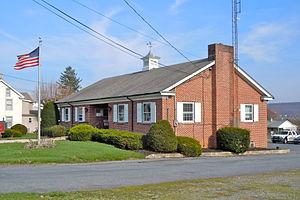
Caernarvon Township est un township, situé dans le comté de Berks, en Pennsylvanie, aux États-Unis. En 2010, il comptait une population de 4 006 habitants.